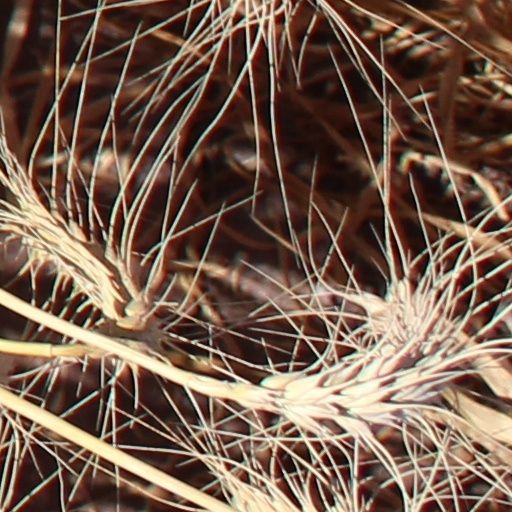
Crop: wheat